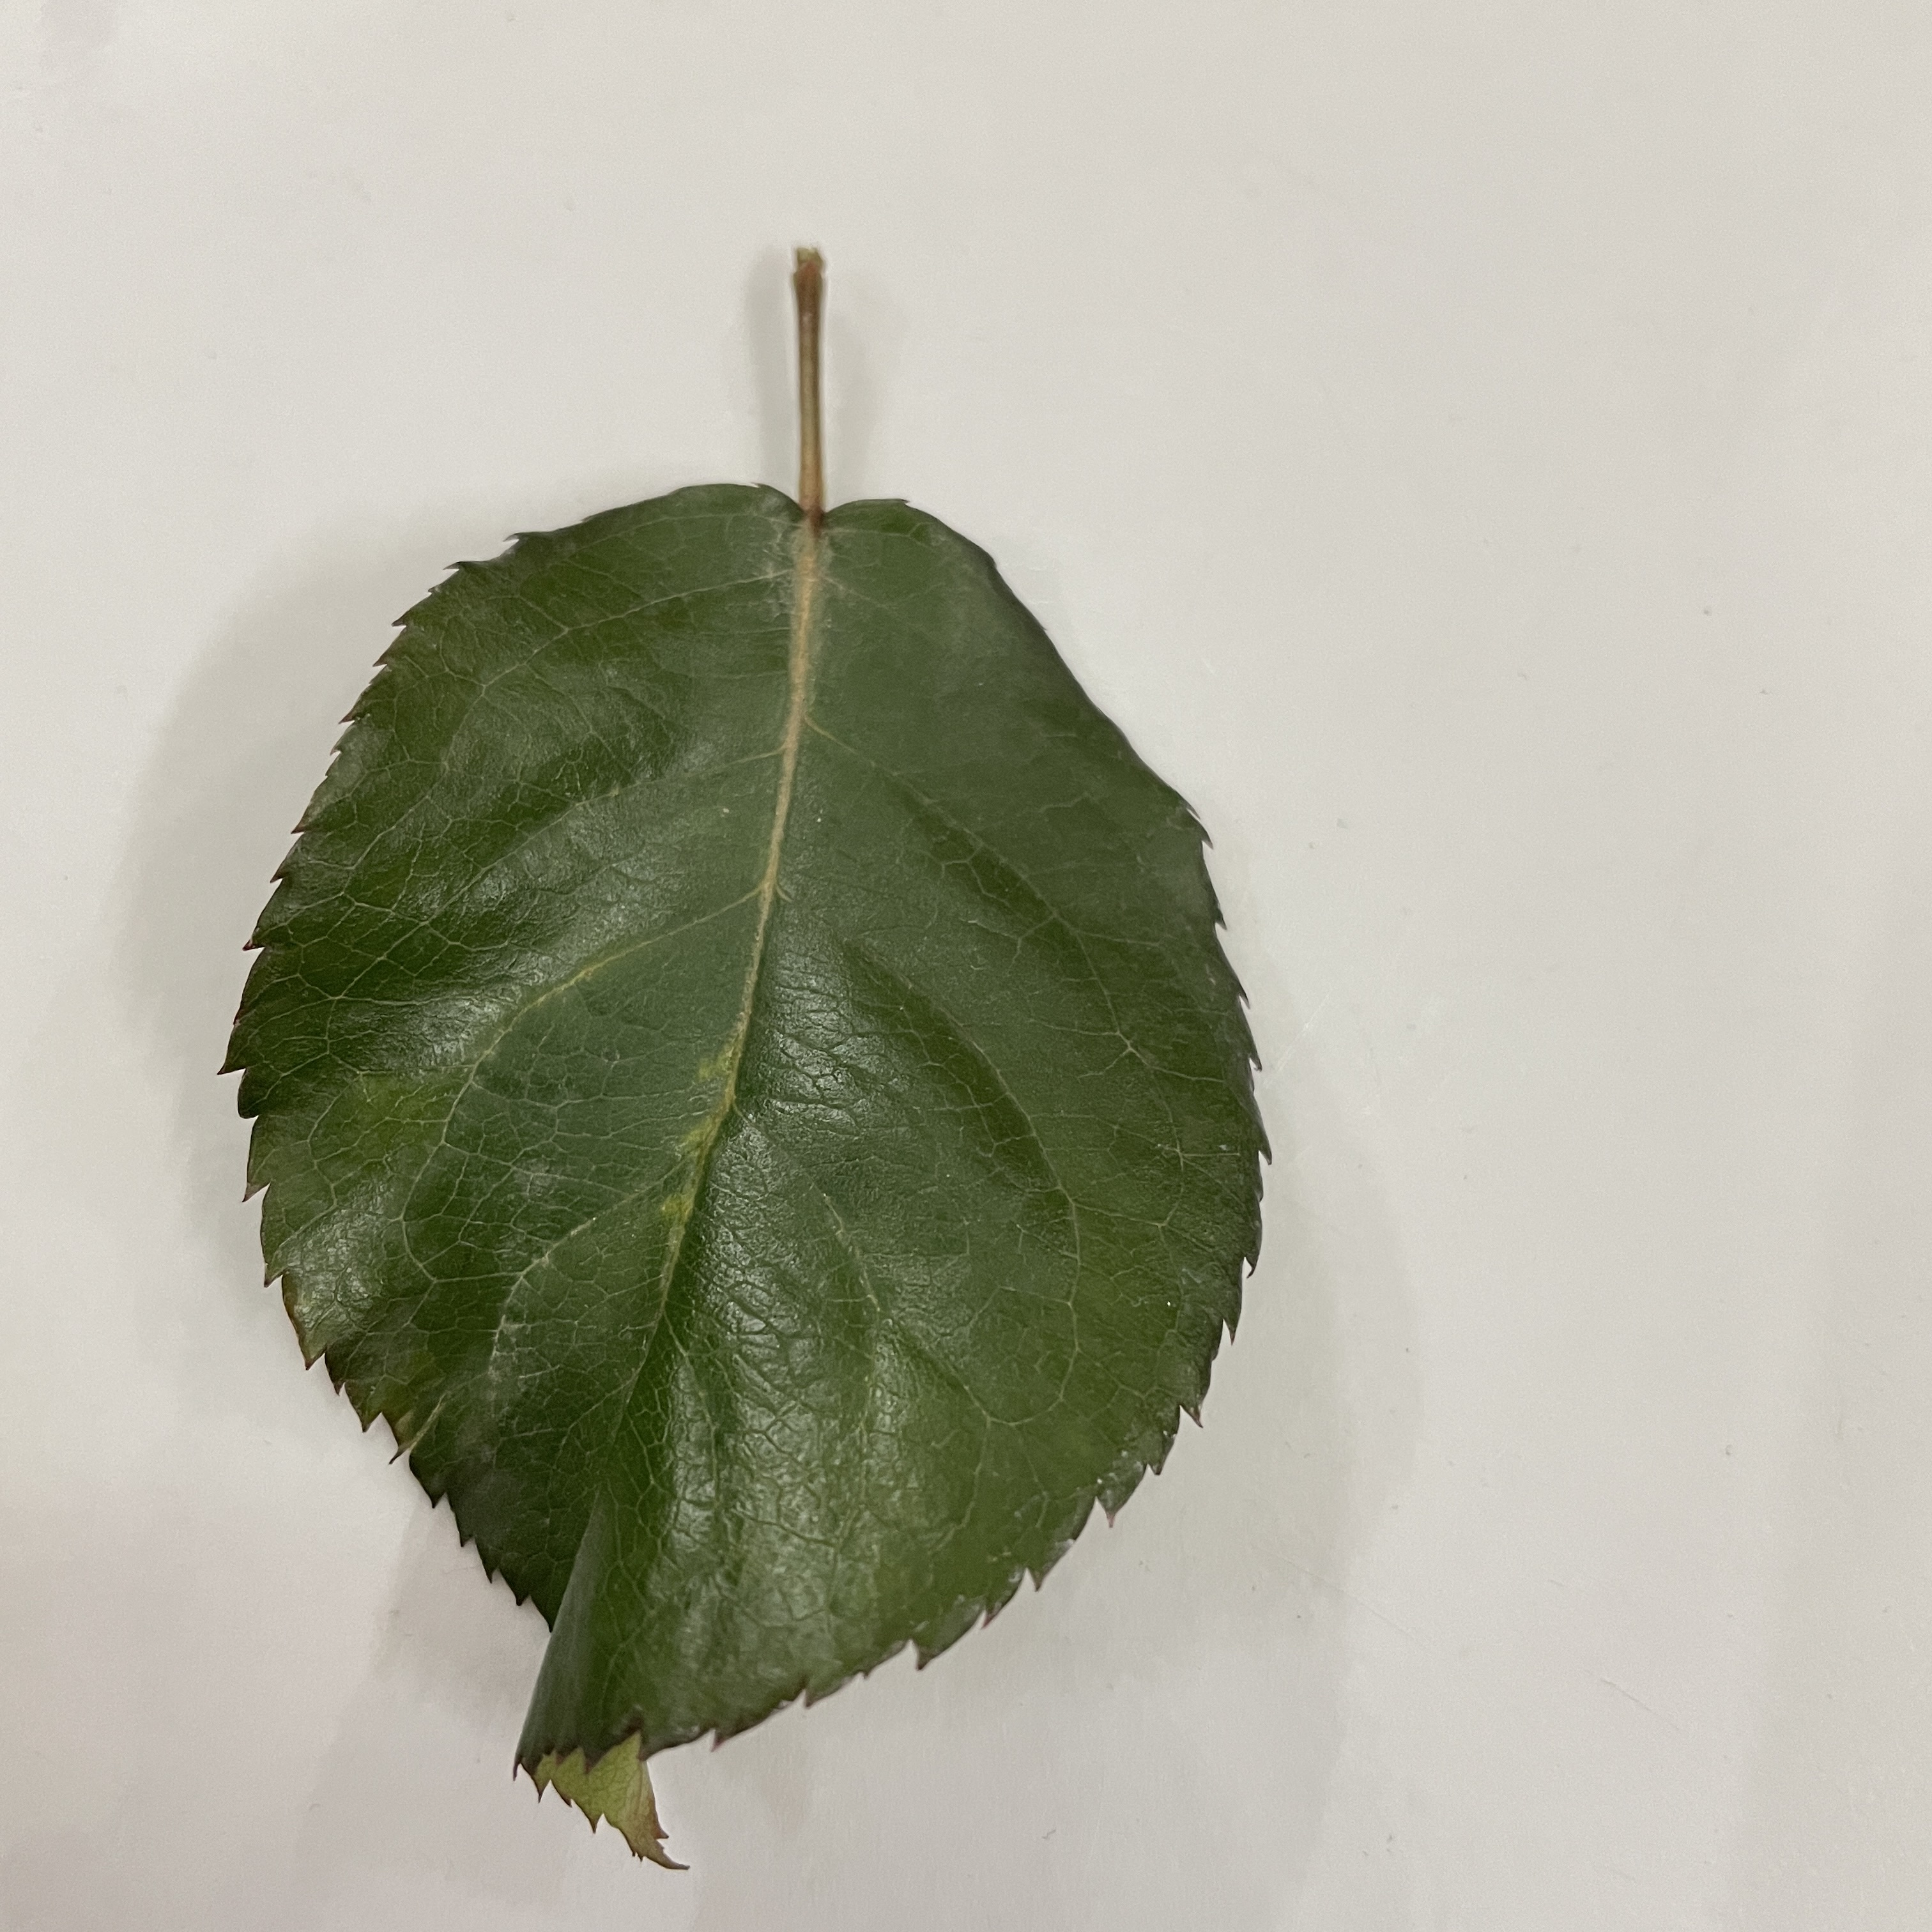
Label: Healthy Leaf